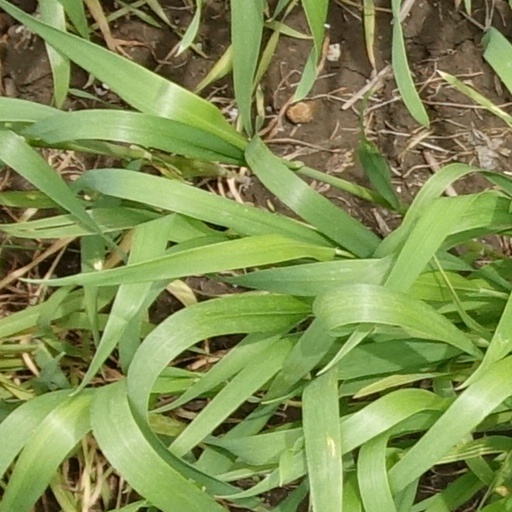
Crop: wheat